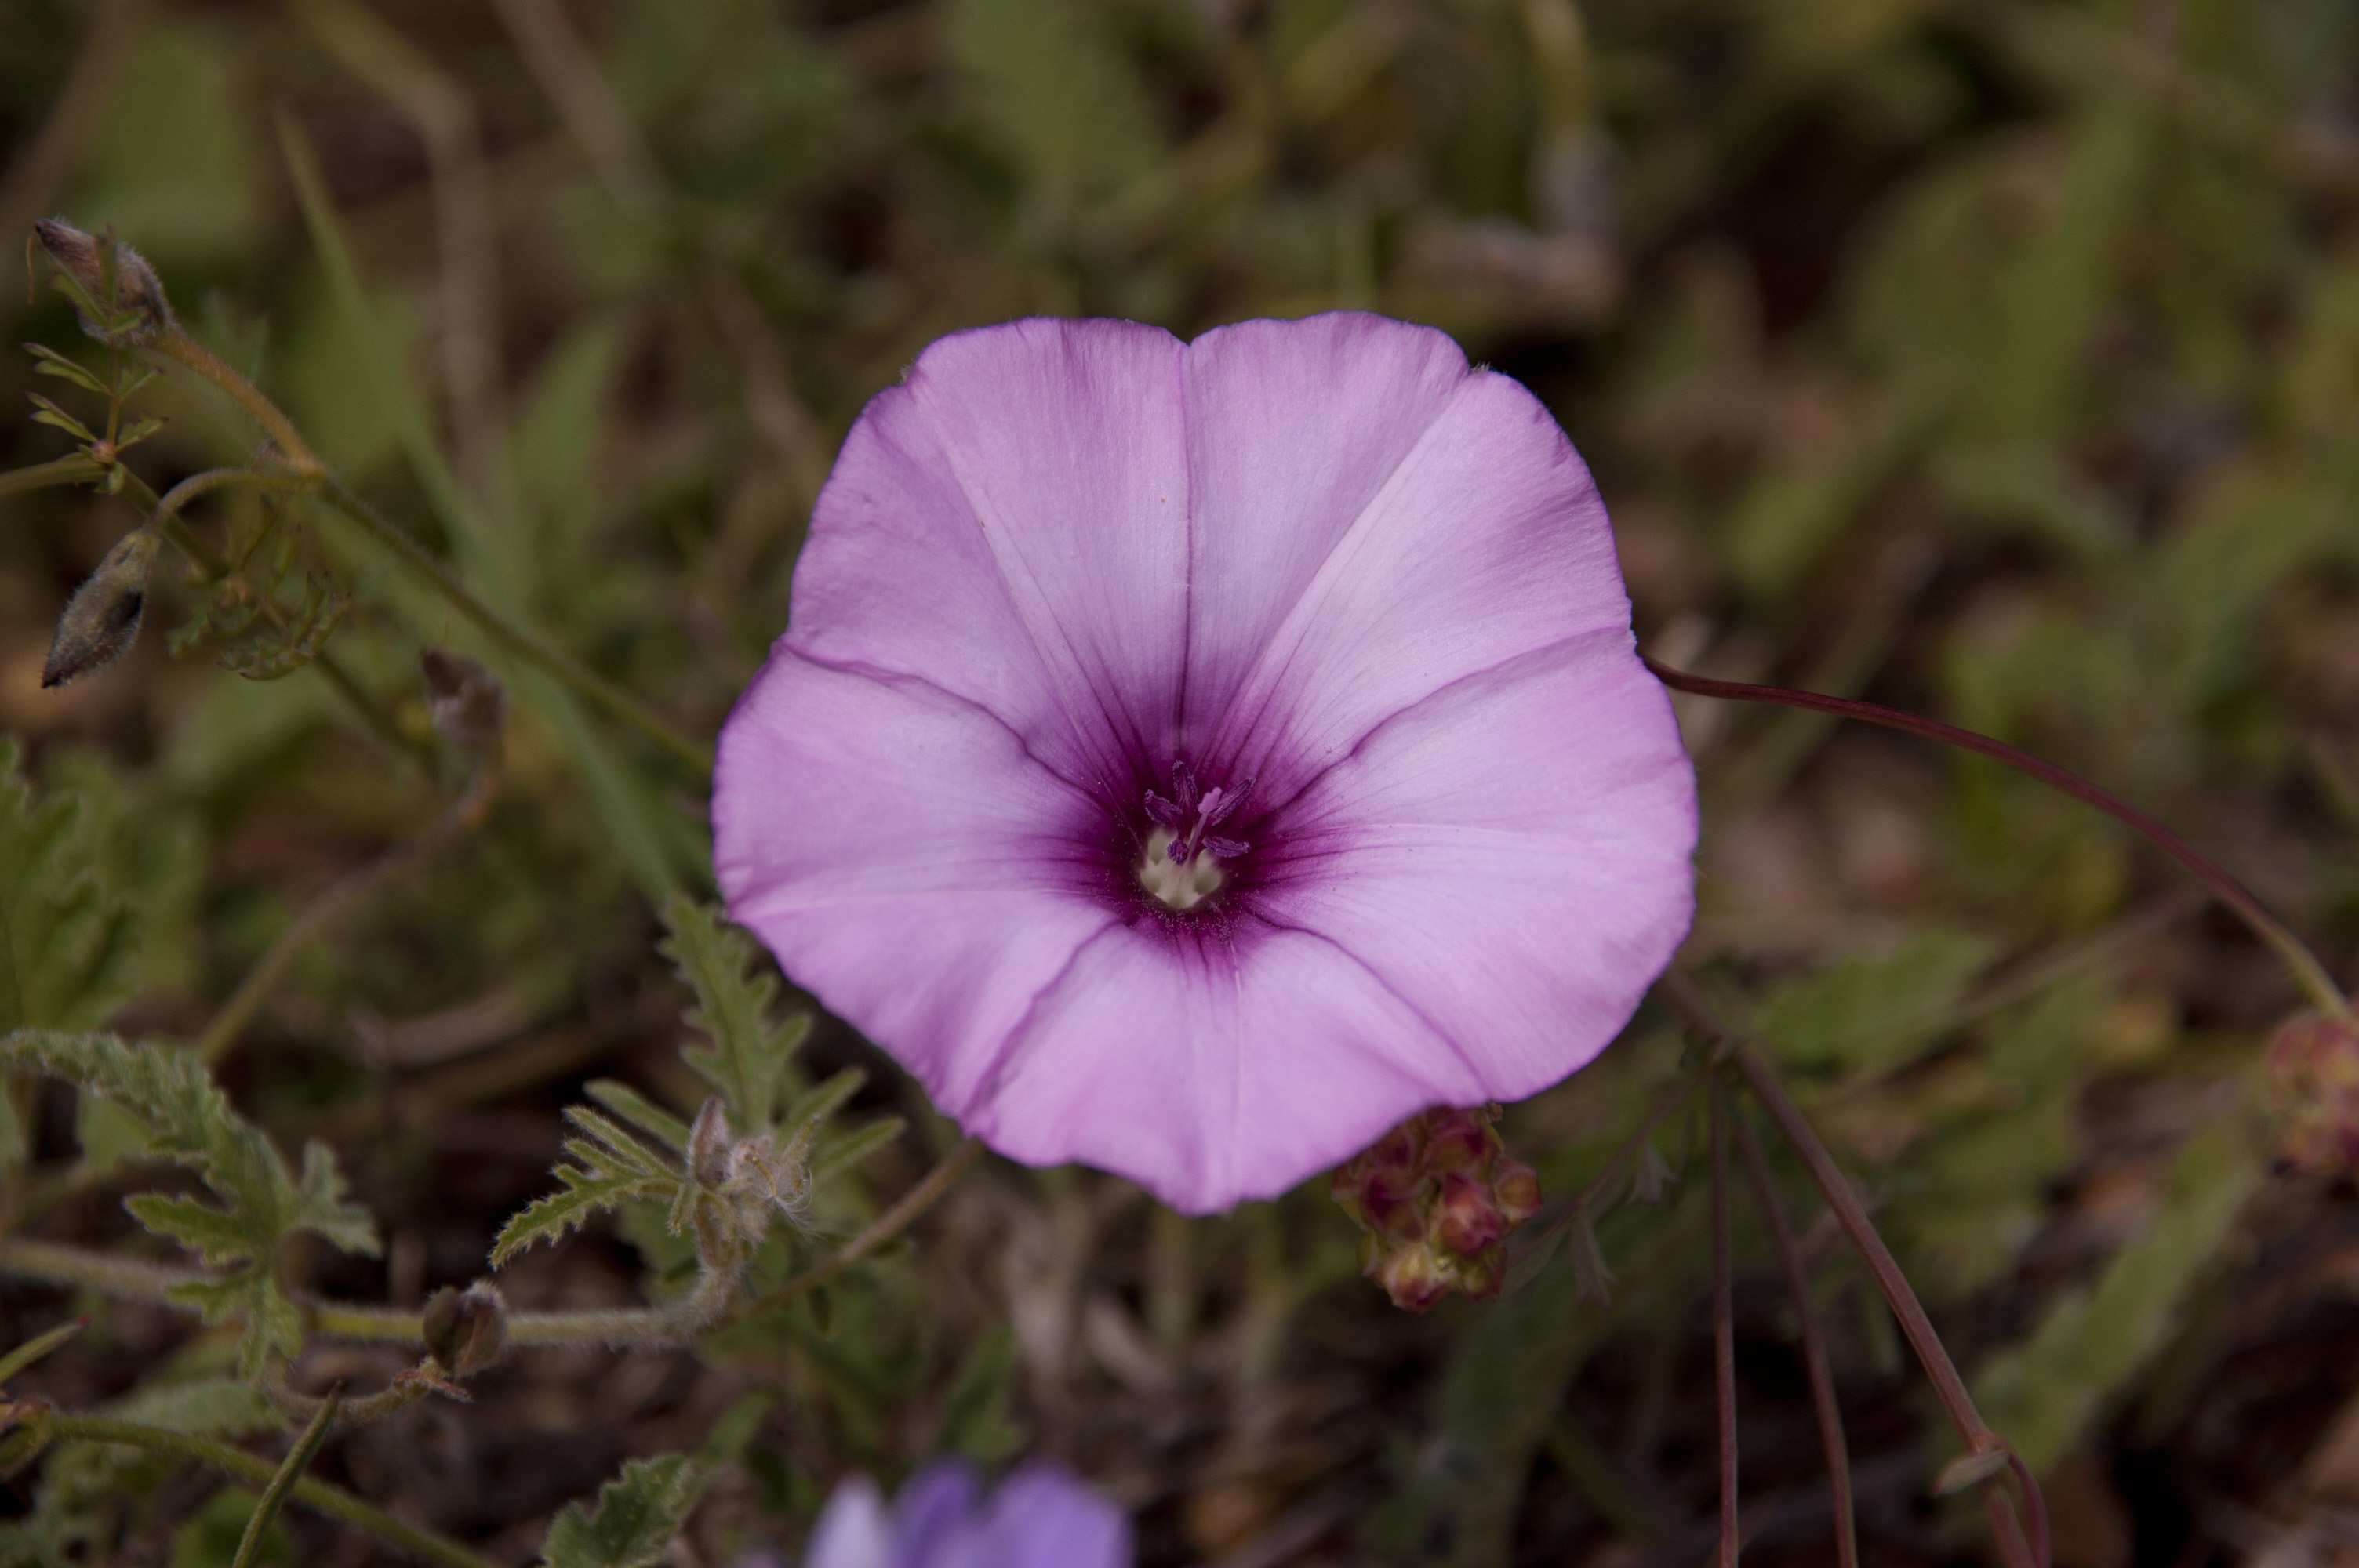
nature, blossom, plant, flower, petal, spring, botany, blooming, flora, wildflower, macro photography, flowering plant, annual plant, plant stem, land plant, violet family